Mike Harmon Racing

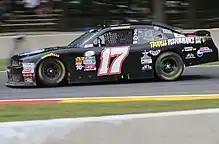
Nicolas Hammann driving the Rick Ware Racing No. 17 at Road America in 2017 in a collaboration with MHR

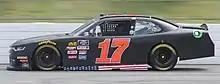
Camden Murphy driving the No. 17 at Pocono in 2019

In 2017, MHR and Rick Ware Racing partnered to field the No. 17 Dodge at the Johnsonville 180 at Road America. The team chose road course ringer, Nicolas Hammann, to drive the entry. The team finished 29th after starting 40th.